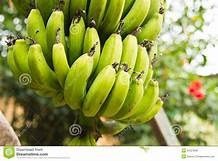
Label: banana